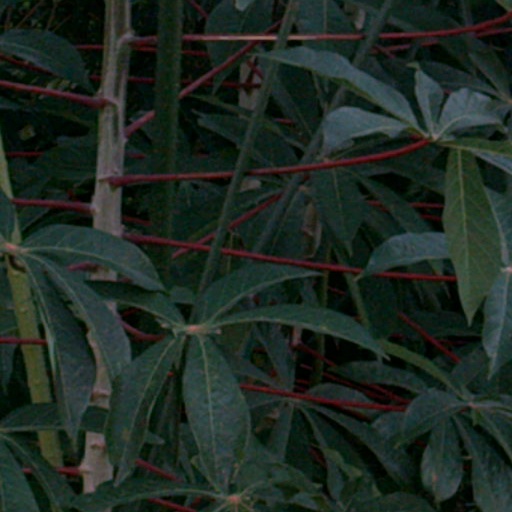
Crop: cassava